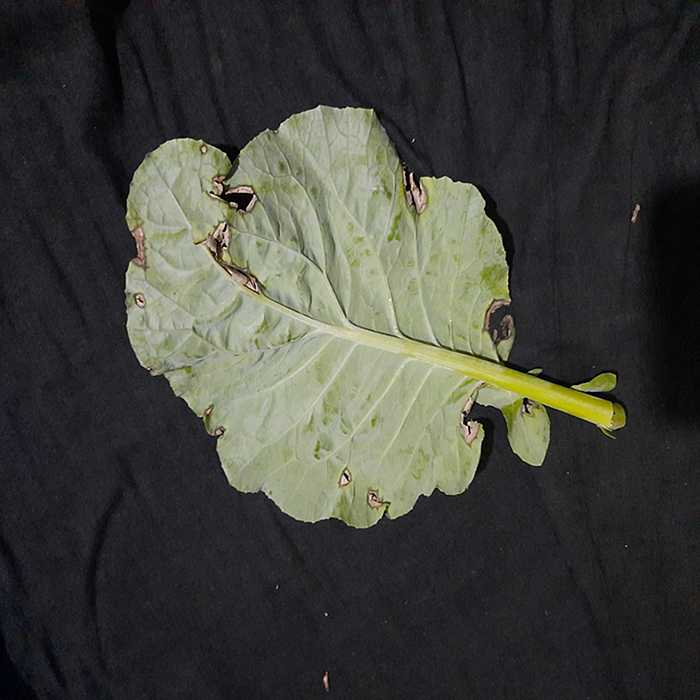
Plant: Cauliflower
Label: Downy mildew